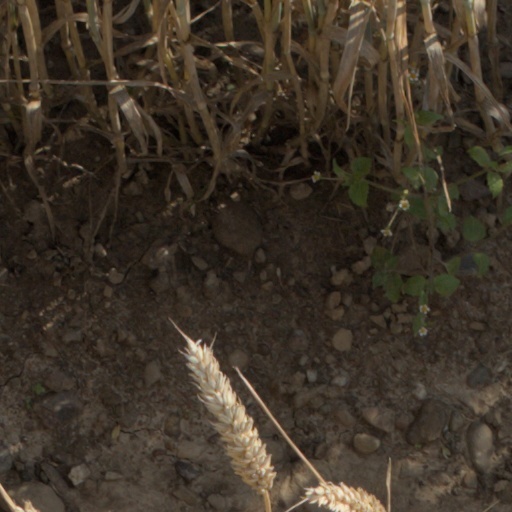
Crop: wheat